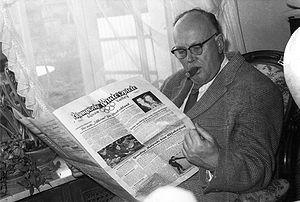
Franz Bronstert, né le 18 février 1895 à Dorsten et mort le 29 octobre 1967 à Freudenberg, est un ingénieur allemand.